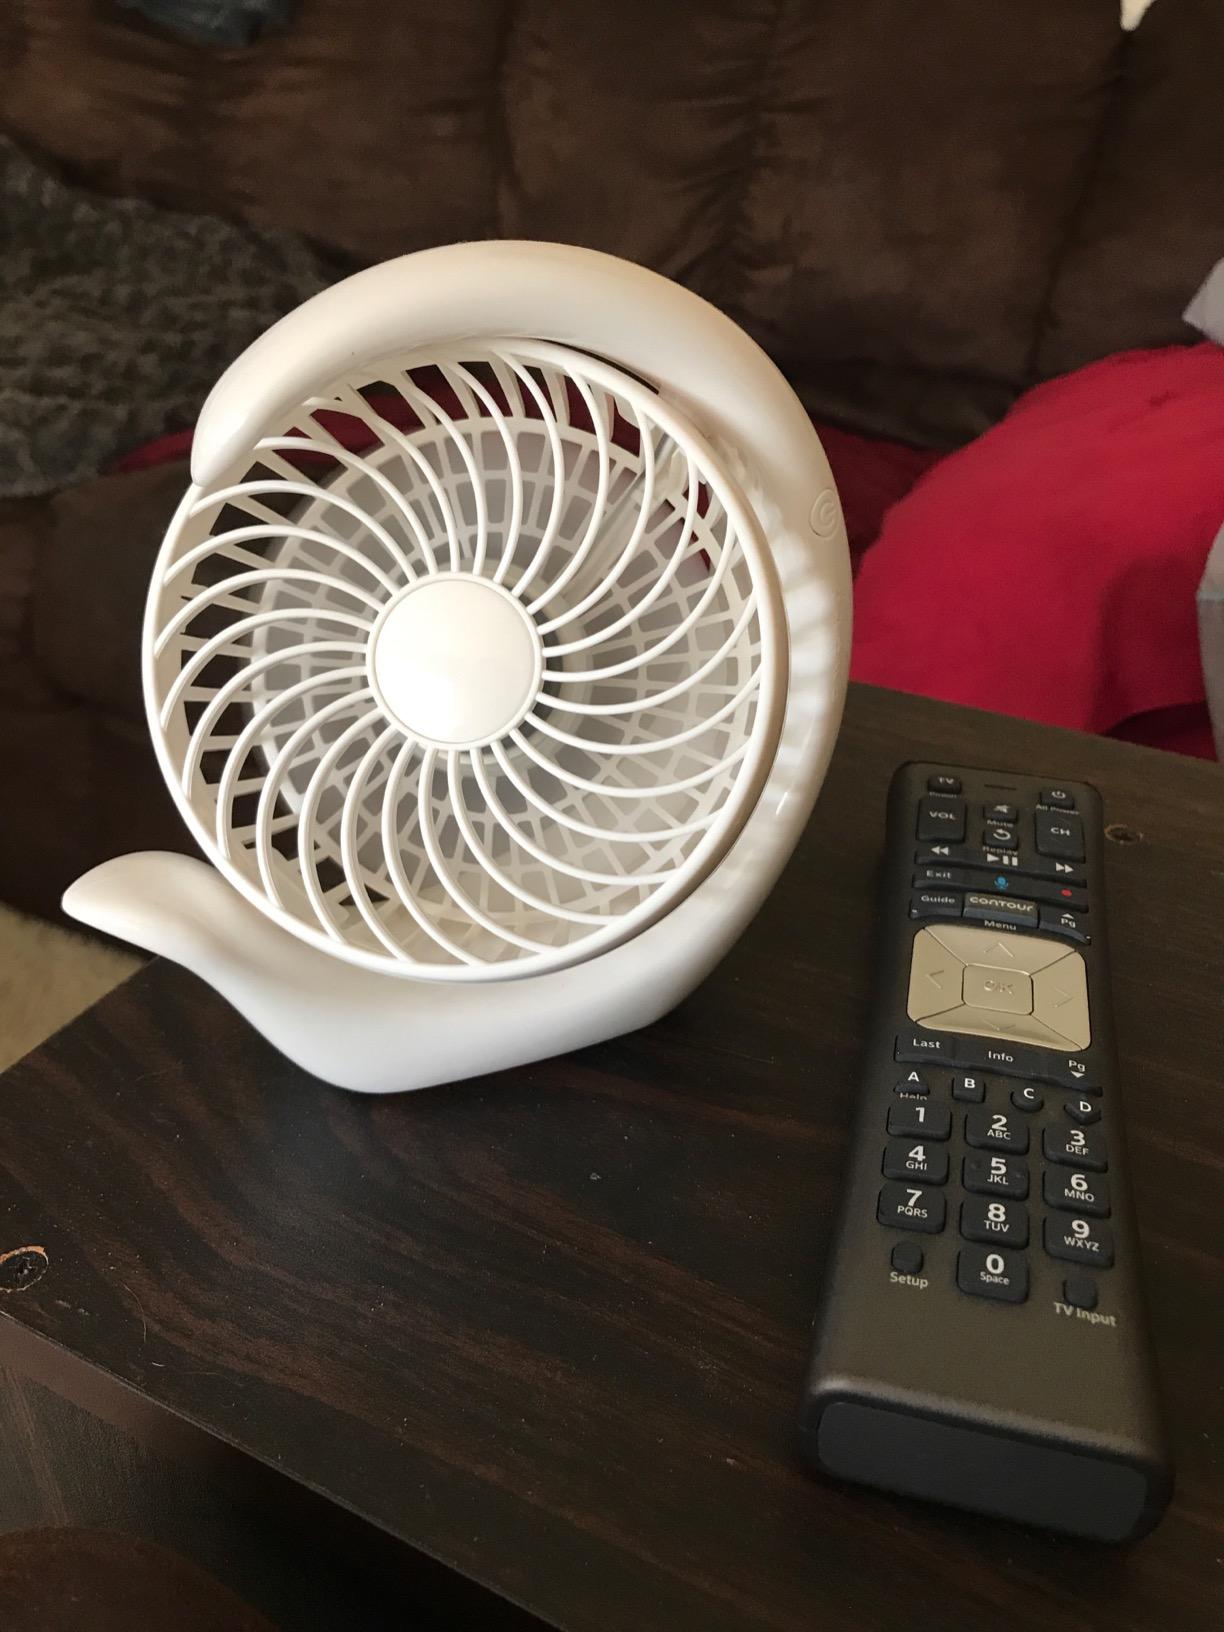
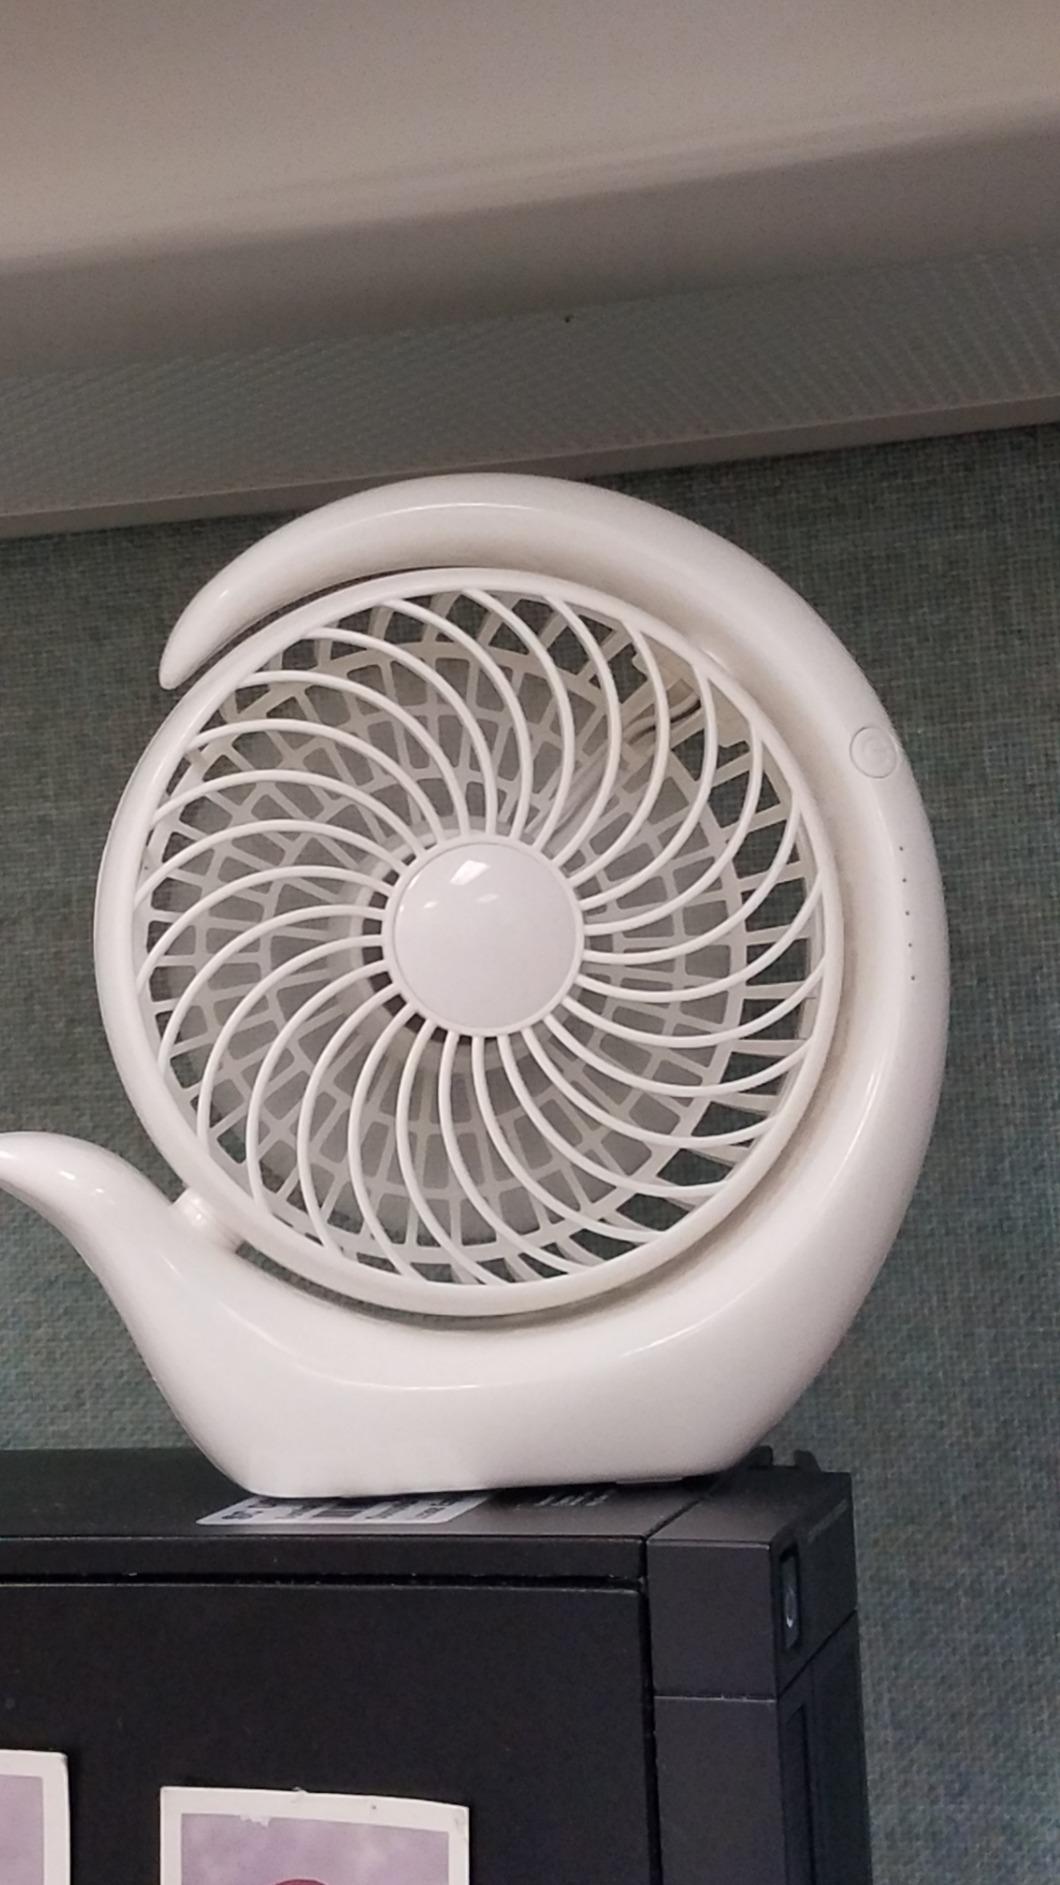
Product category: fan
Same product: yes